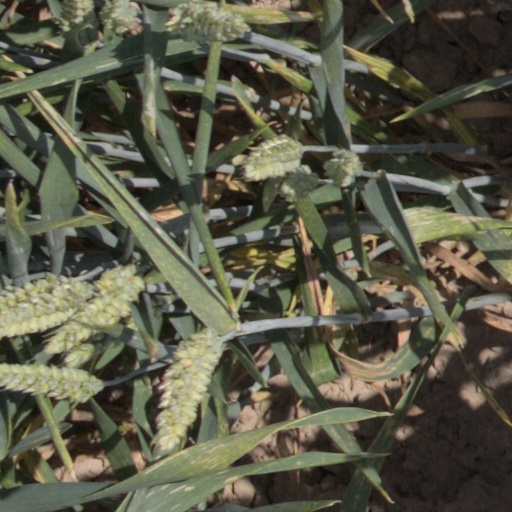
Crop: wheat